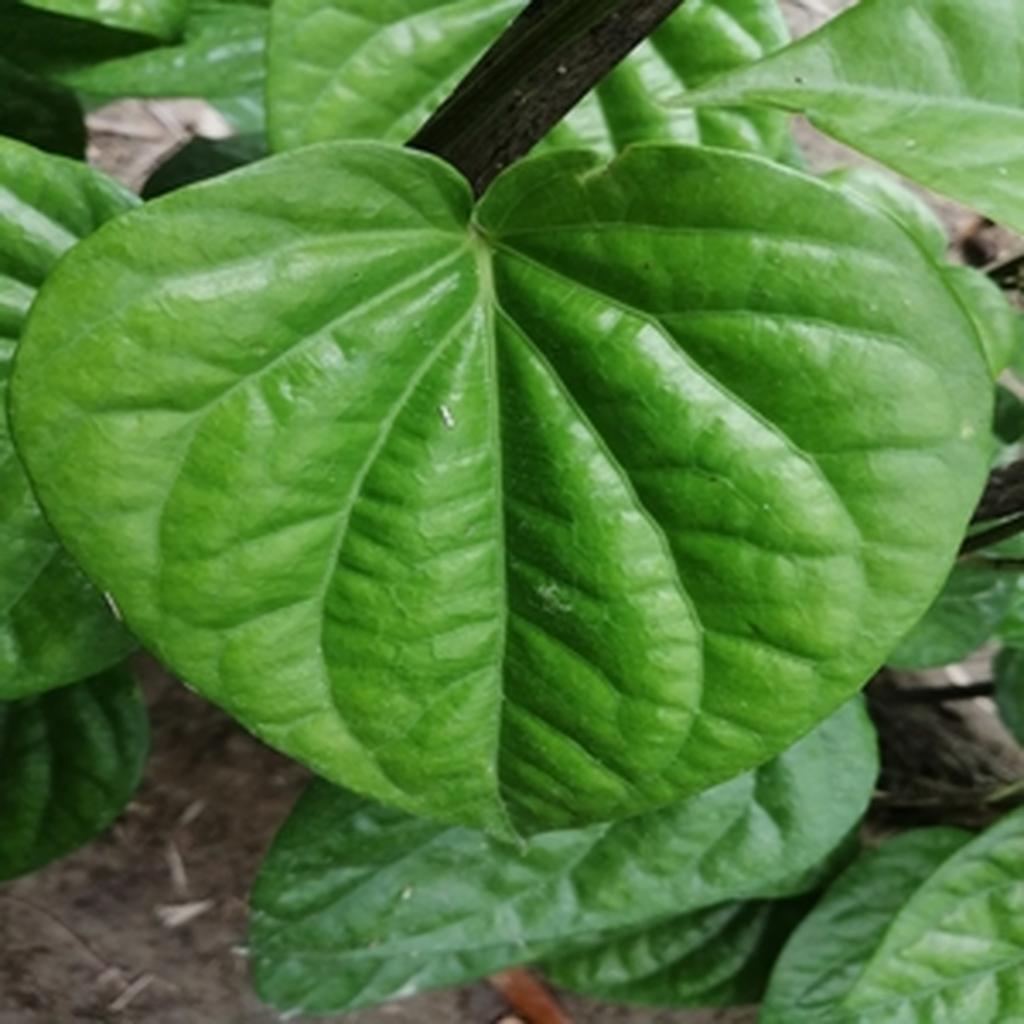
Label: Healthy_Leaf